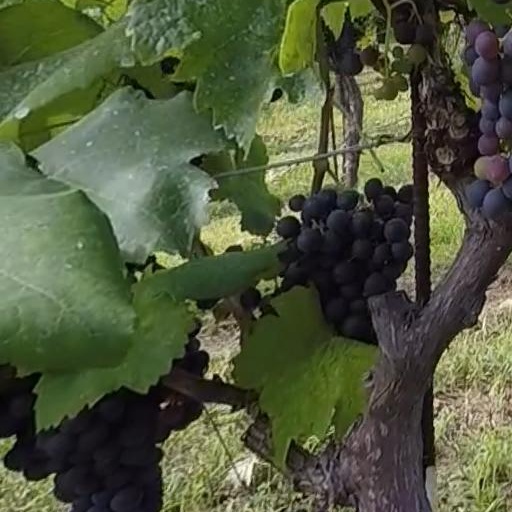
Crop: grape